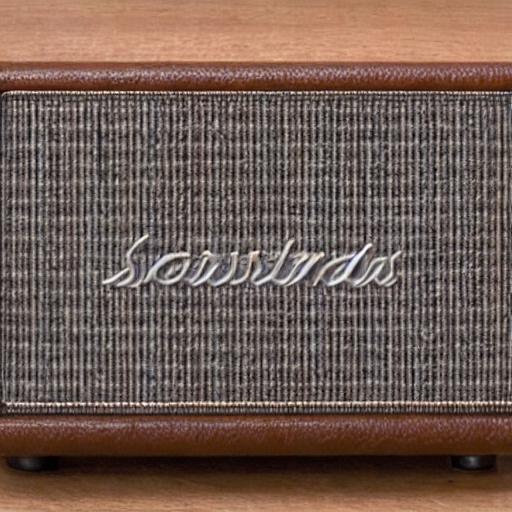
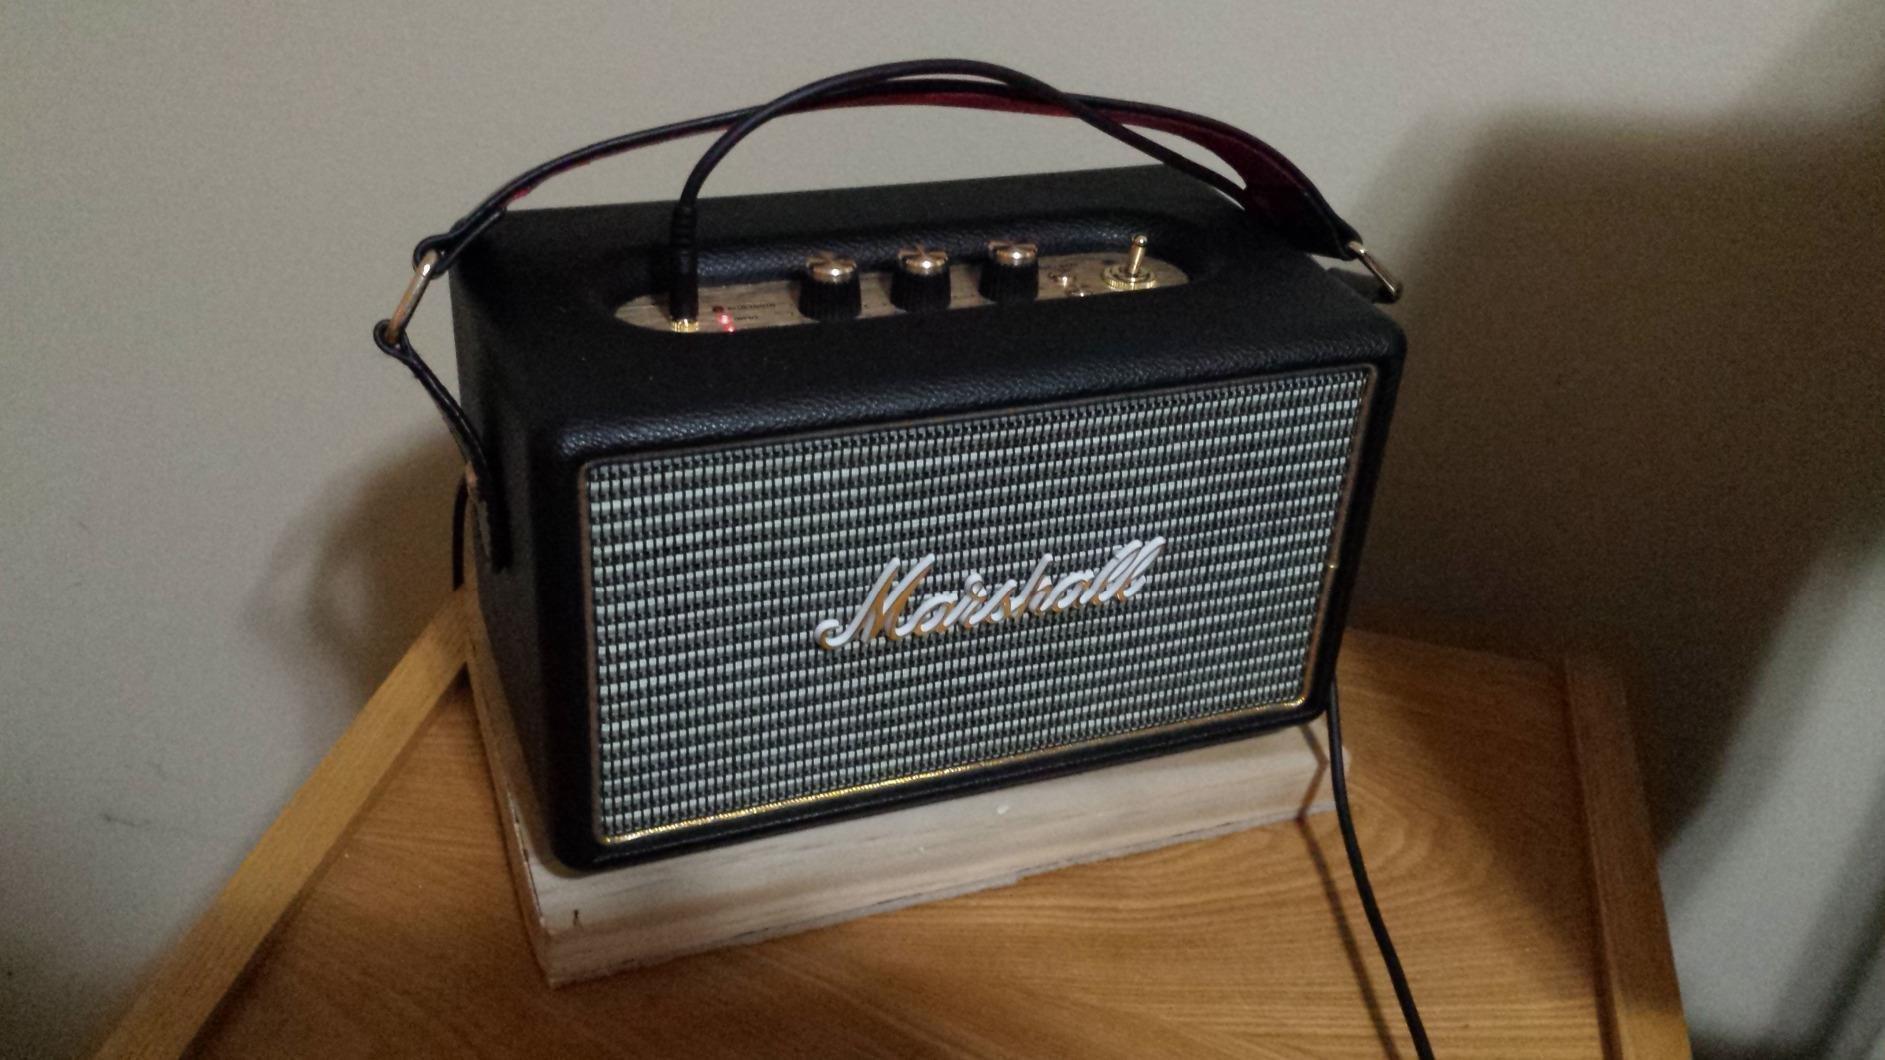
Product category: speaker
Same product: no